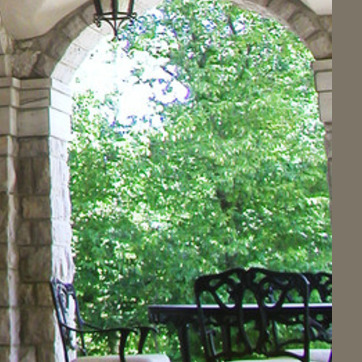
Material: foliage